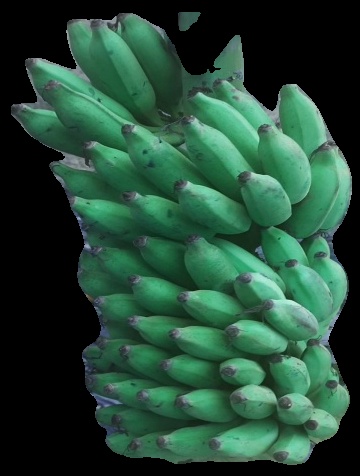
Variety: elakki-bale
Grade: grade2